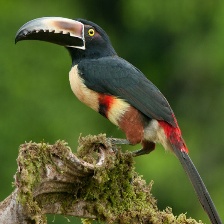
Species: COLLARED ARACARI
Scientific name: PTEROGLOSSUS TORQUATUS
ImageNet parent category: toucan